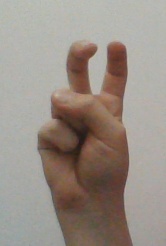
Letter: toot